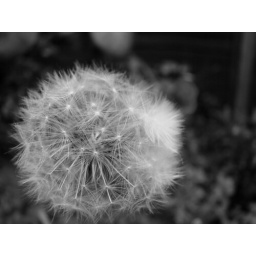
Converted into black and white, as there's a red rose in the background that was just too distracting in the original.